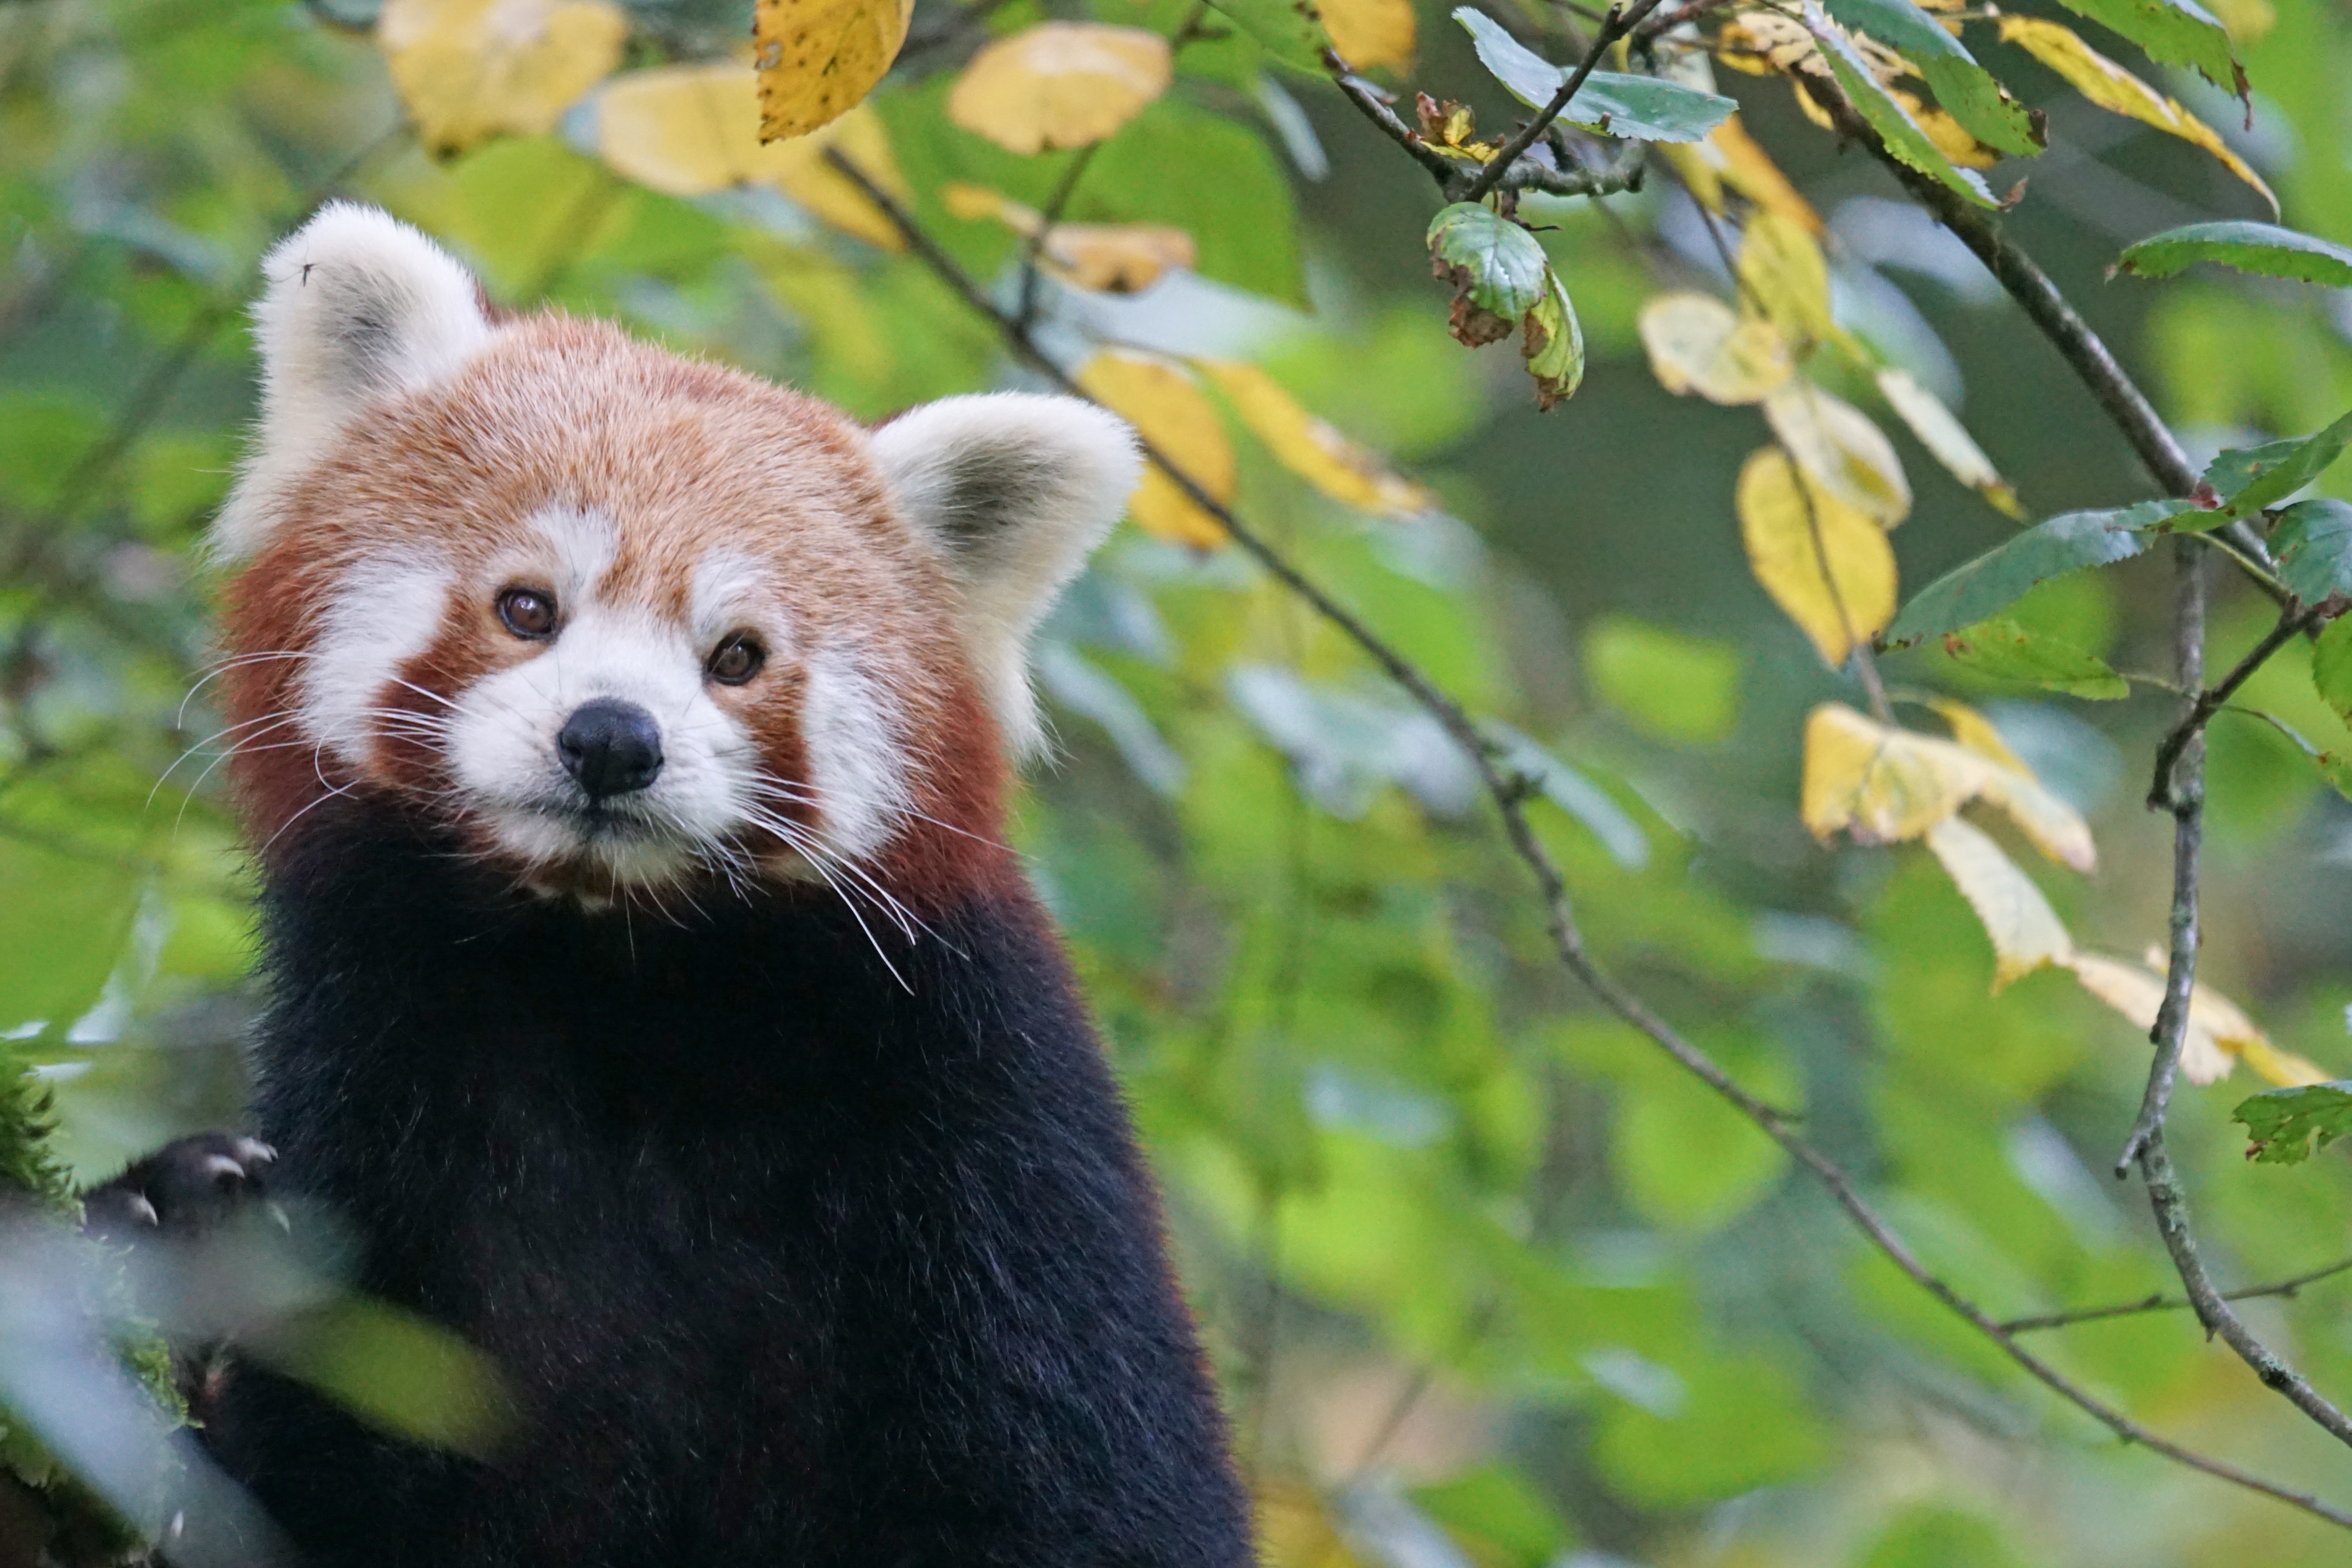
tree, cute, bear, wildlife, mammal, climber, predator, fauna, red panda, panda, vertebrate, animal world, fire fox, gold dog, ailurus fulgens